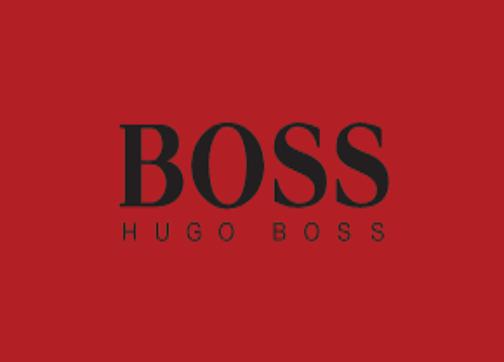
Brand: Hugo Boss
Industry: Clothes